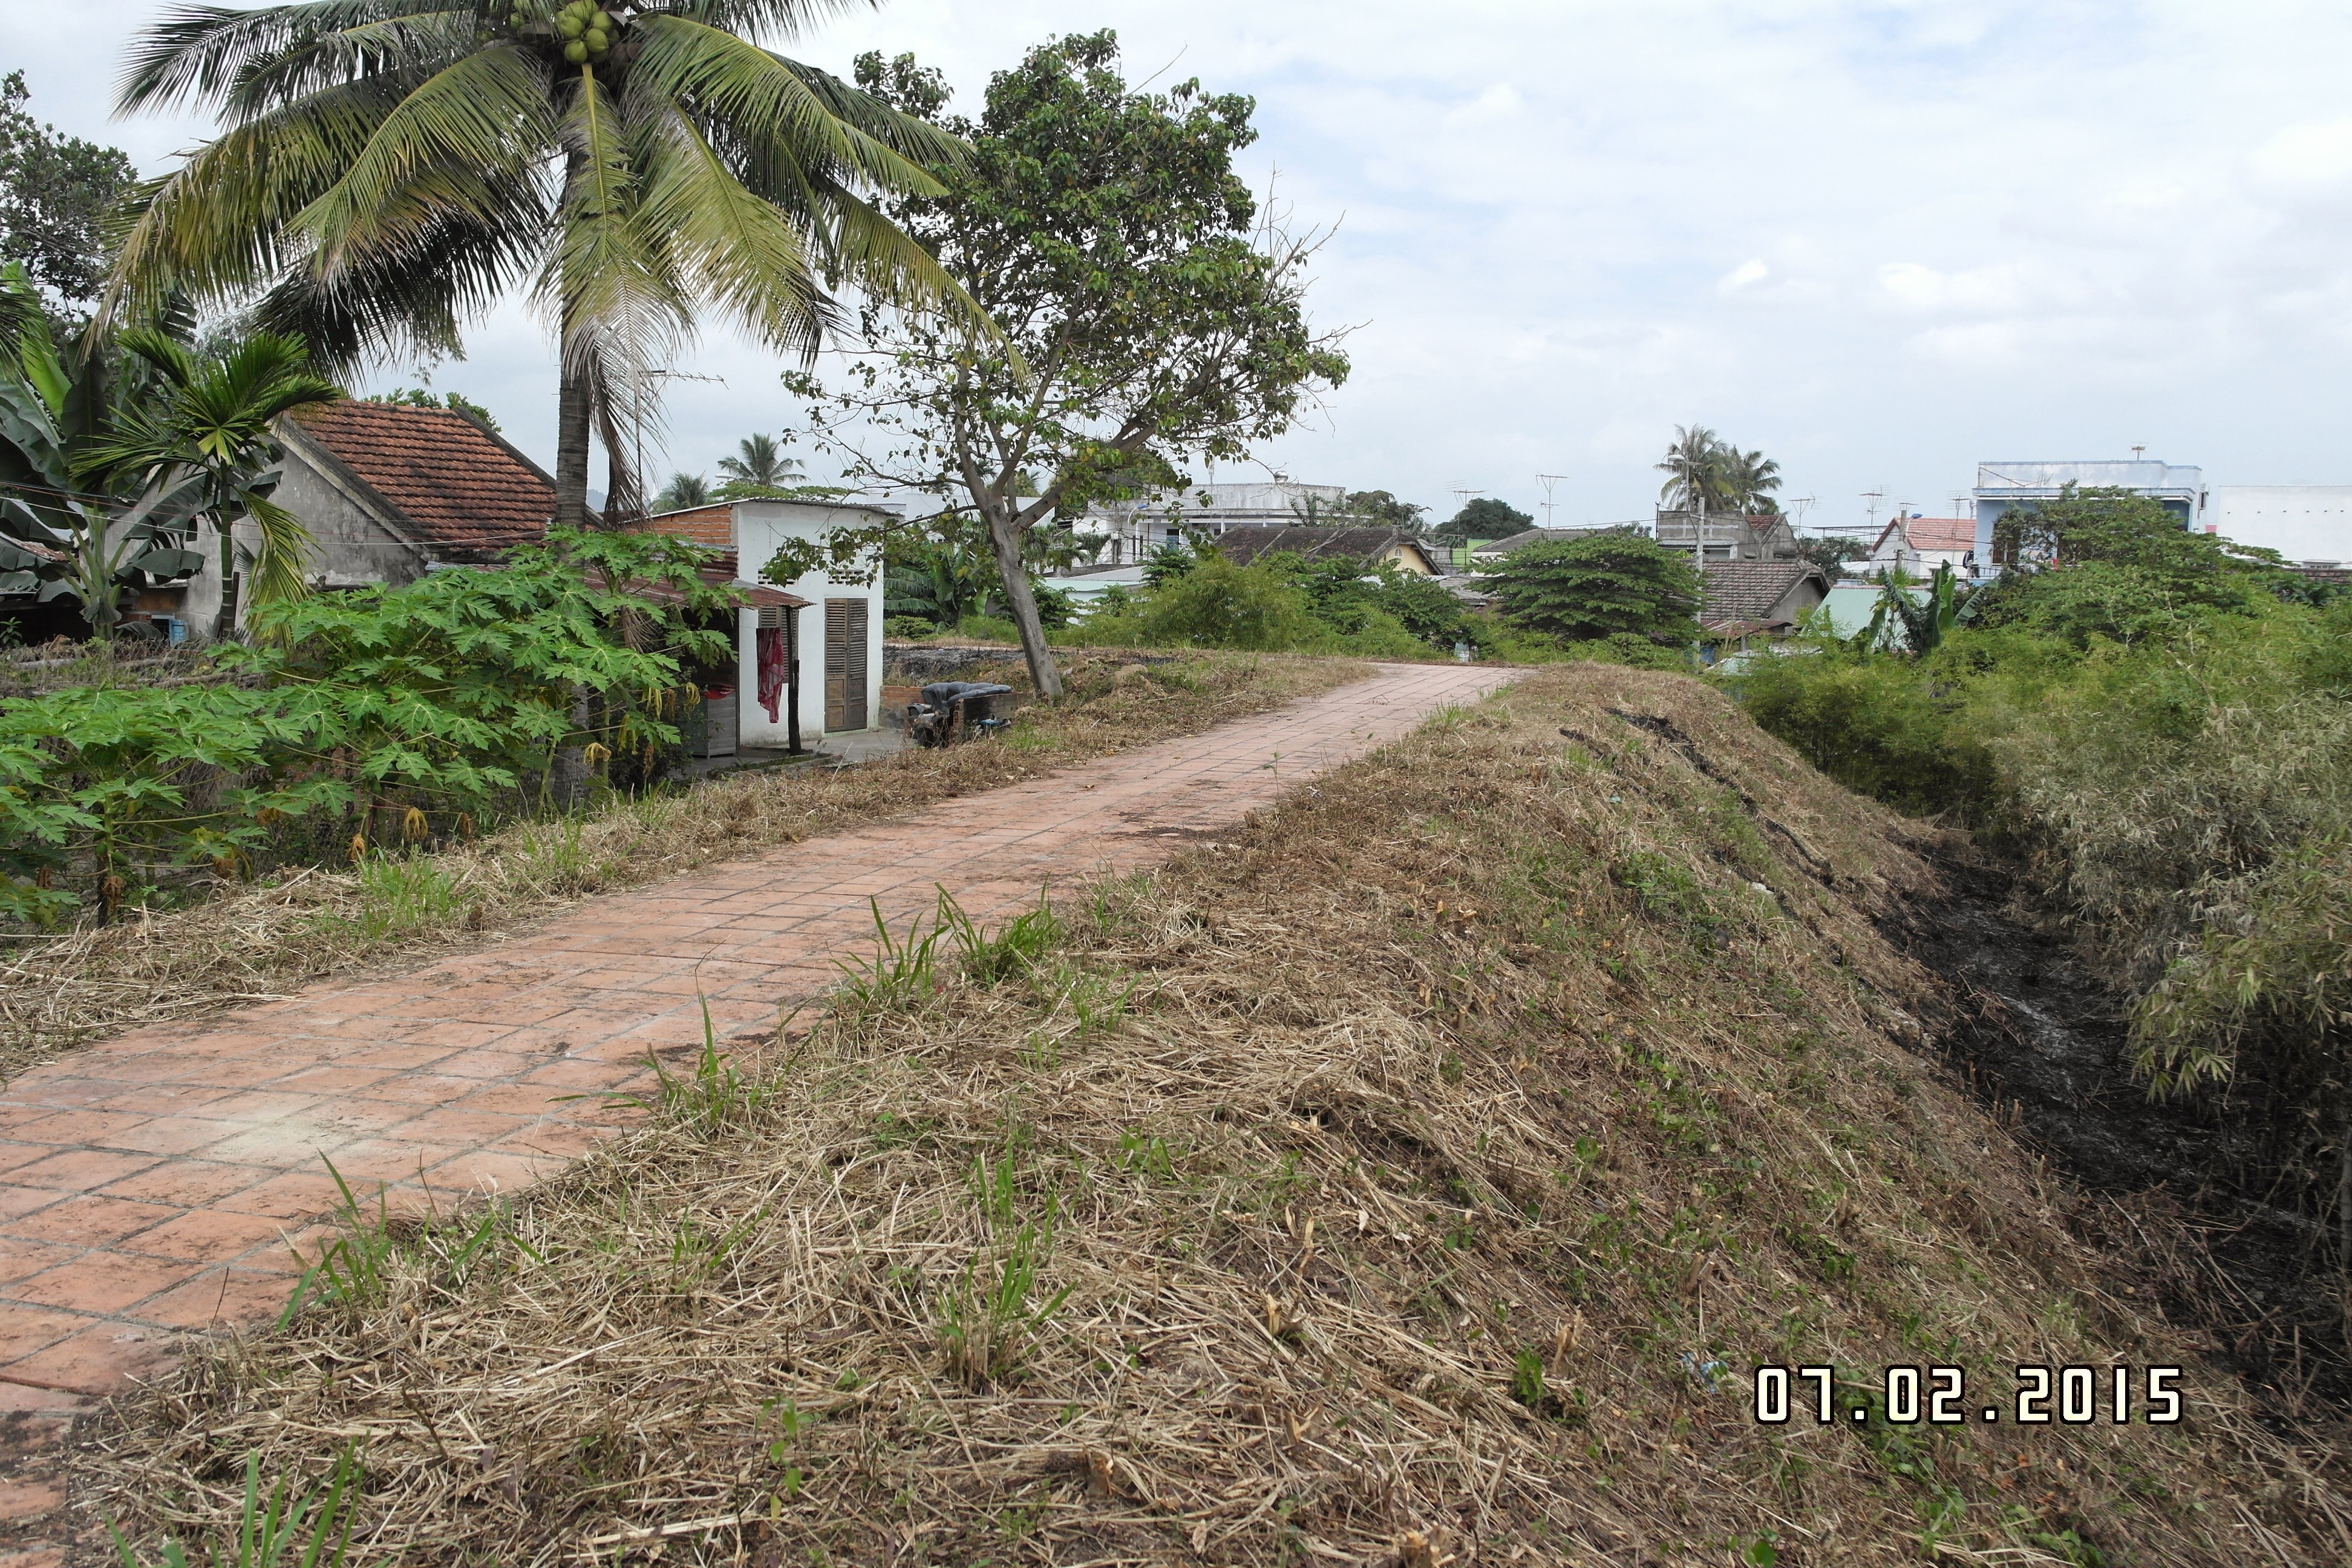
user: text: Con đường trong hình có màu gì?
assistant: text: Nâu đỏ

user: text: Loại cây ăn quả nổi bật nhất ở phía bên trái của hình là gì?
assistant: text: Cây dừa

user: text: Dựa vào khung cảnh và các ngôi nhà trong hình, nơi này có vẻ là một vùng nông thôn hay thành thị?
assistant: text: Dựa trên cảnh vật (nhiều cây xanh, đường gạch, bờ đất cao, nhà cửa thấp), nơi này có vẻ là một vùng nông thôn.

user: text: Con đường gạch trong hình dẫn đến đâu và ở phía bên phải con đường là những gì?
assistant: text: Con đường gạch dẫn vào một khu dân cư hoặc làng xóm. Phía bên phải con đường là một bờ đất cao (đê) và một con mương (hoặc rãnh nước) cạn ngay bên cạnh.